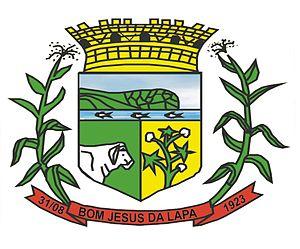
Bom Jesus da Lapa est une municipalité de l'État de Bahia, dans la microrégion de Bom Jesus da Lapa, qui compte 63 508 habitants et qui a été fondée en 1928.